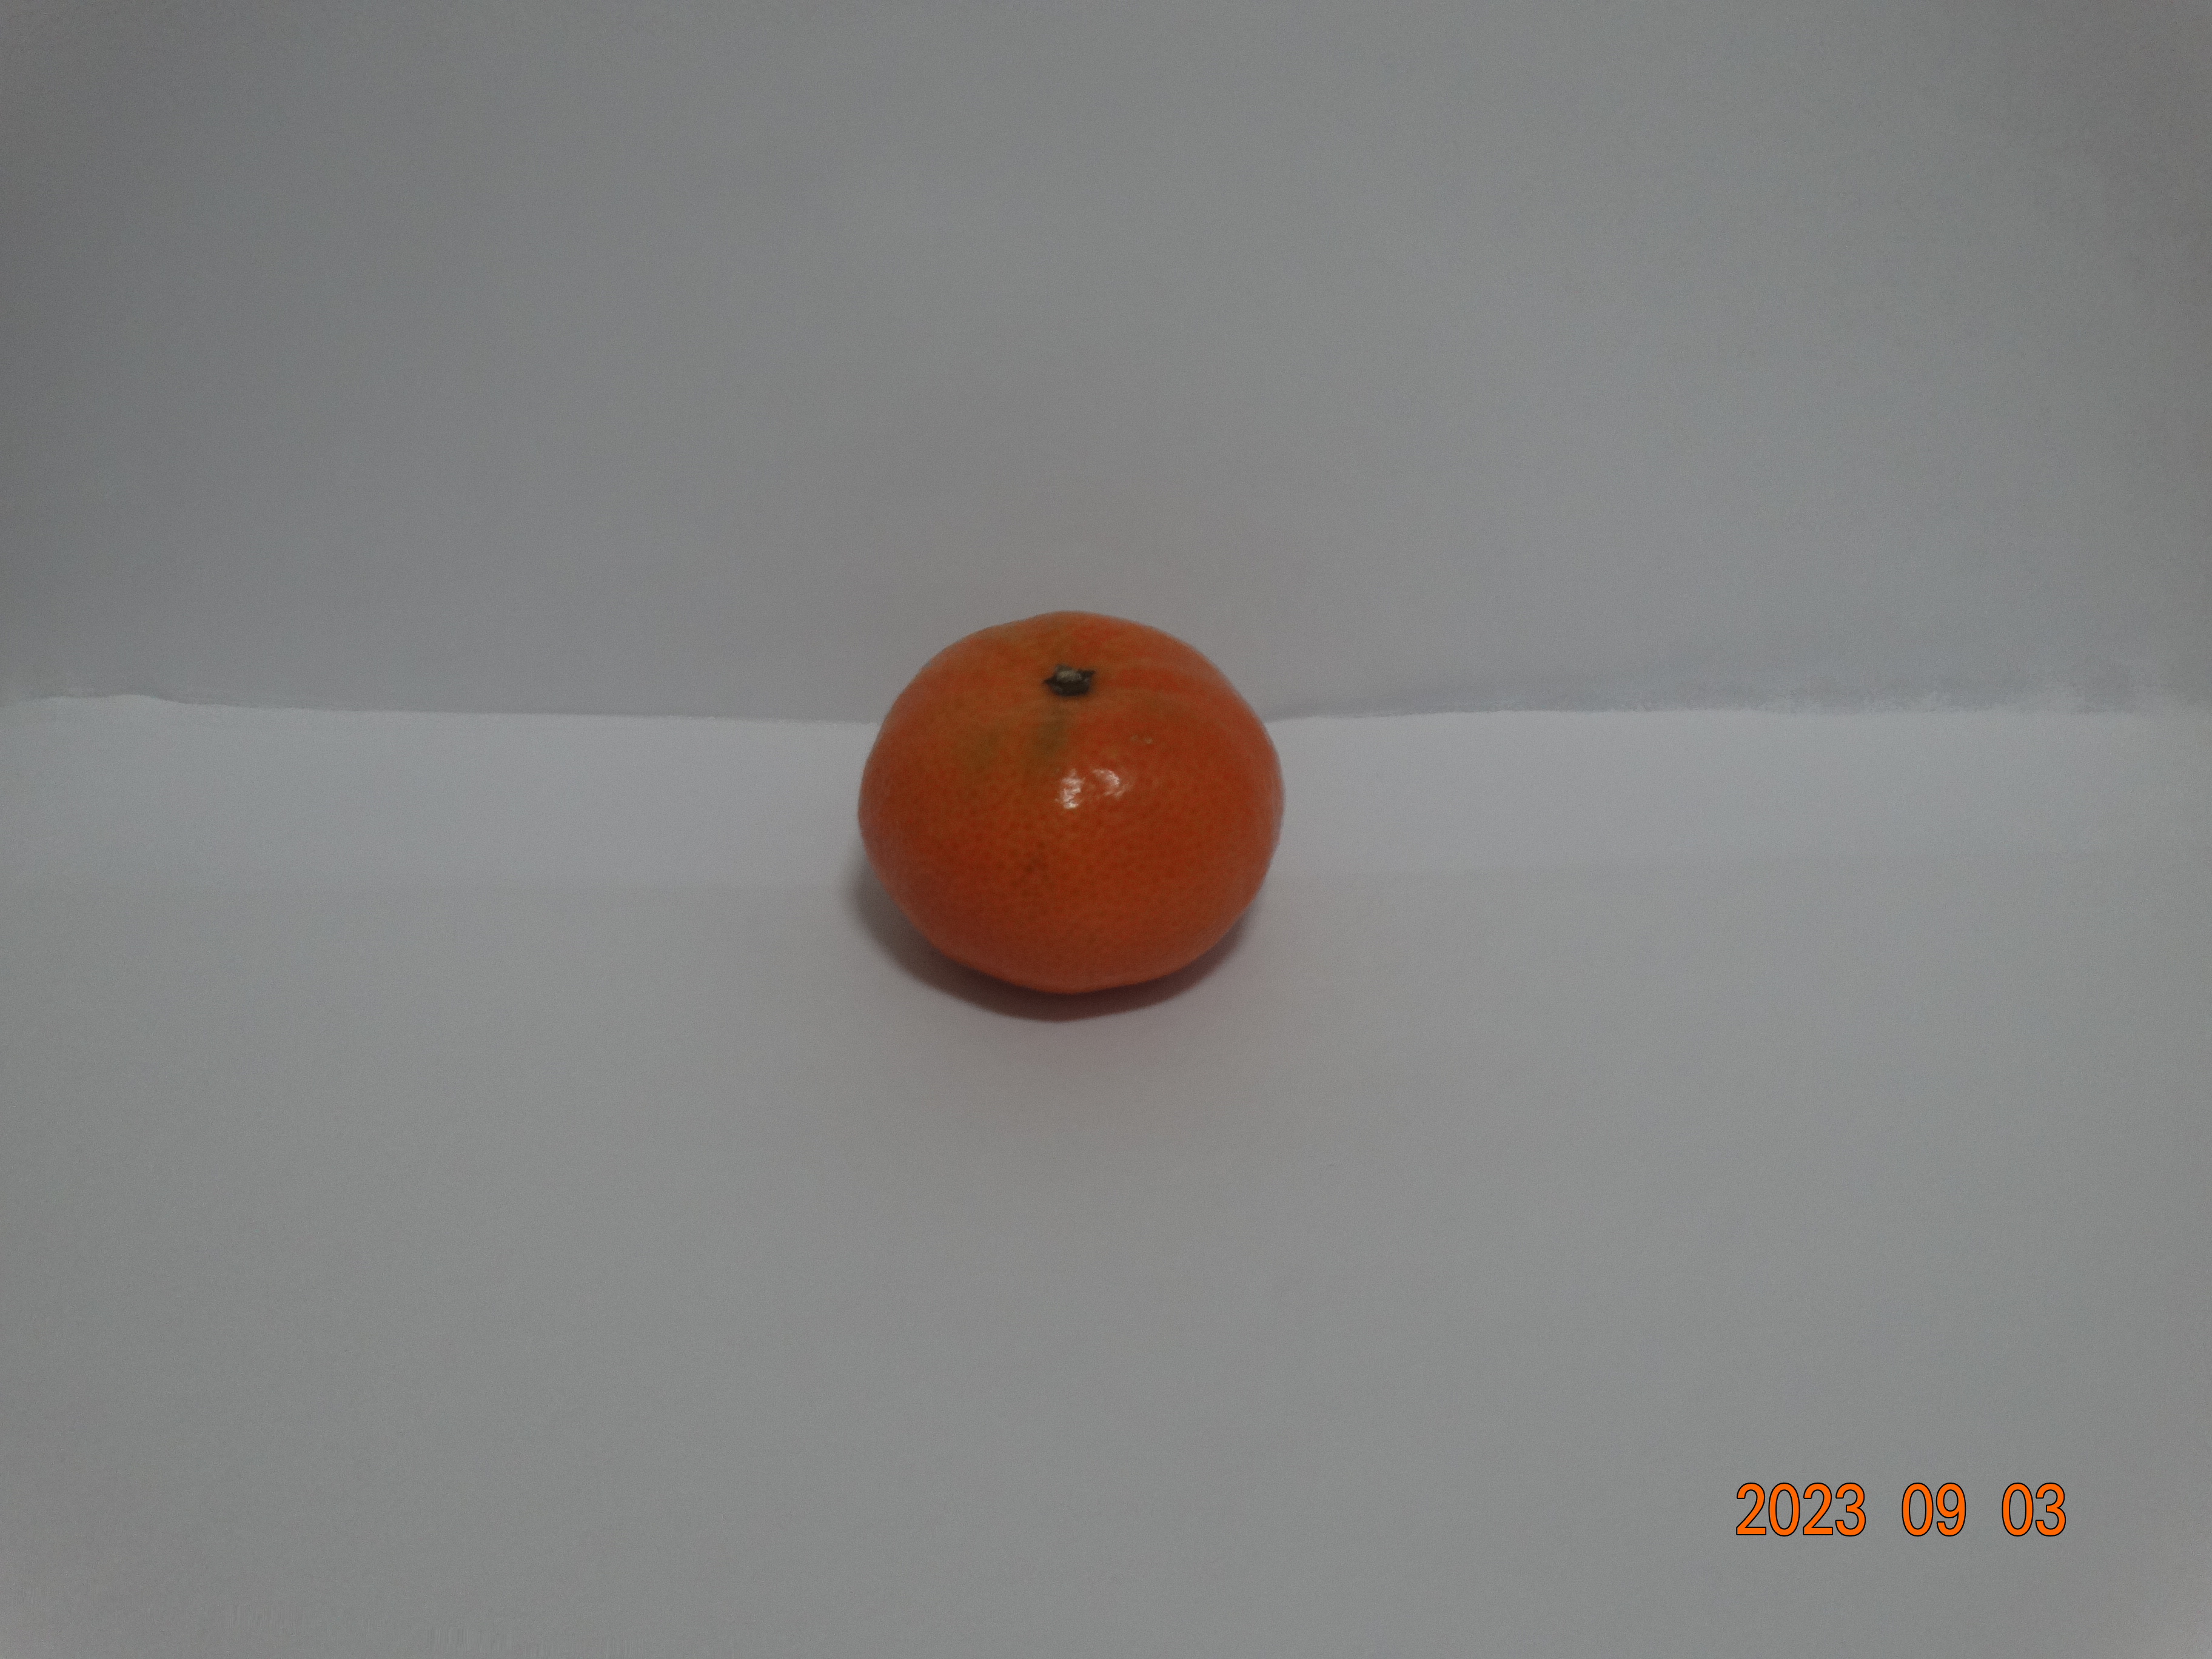
Citrus fruit variety: tangerine